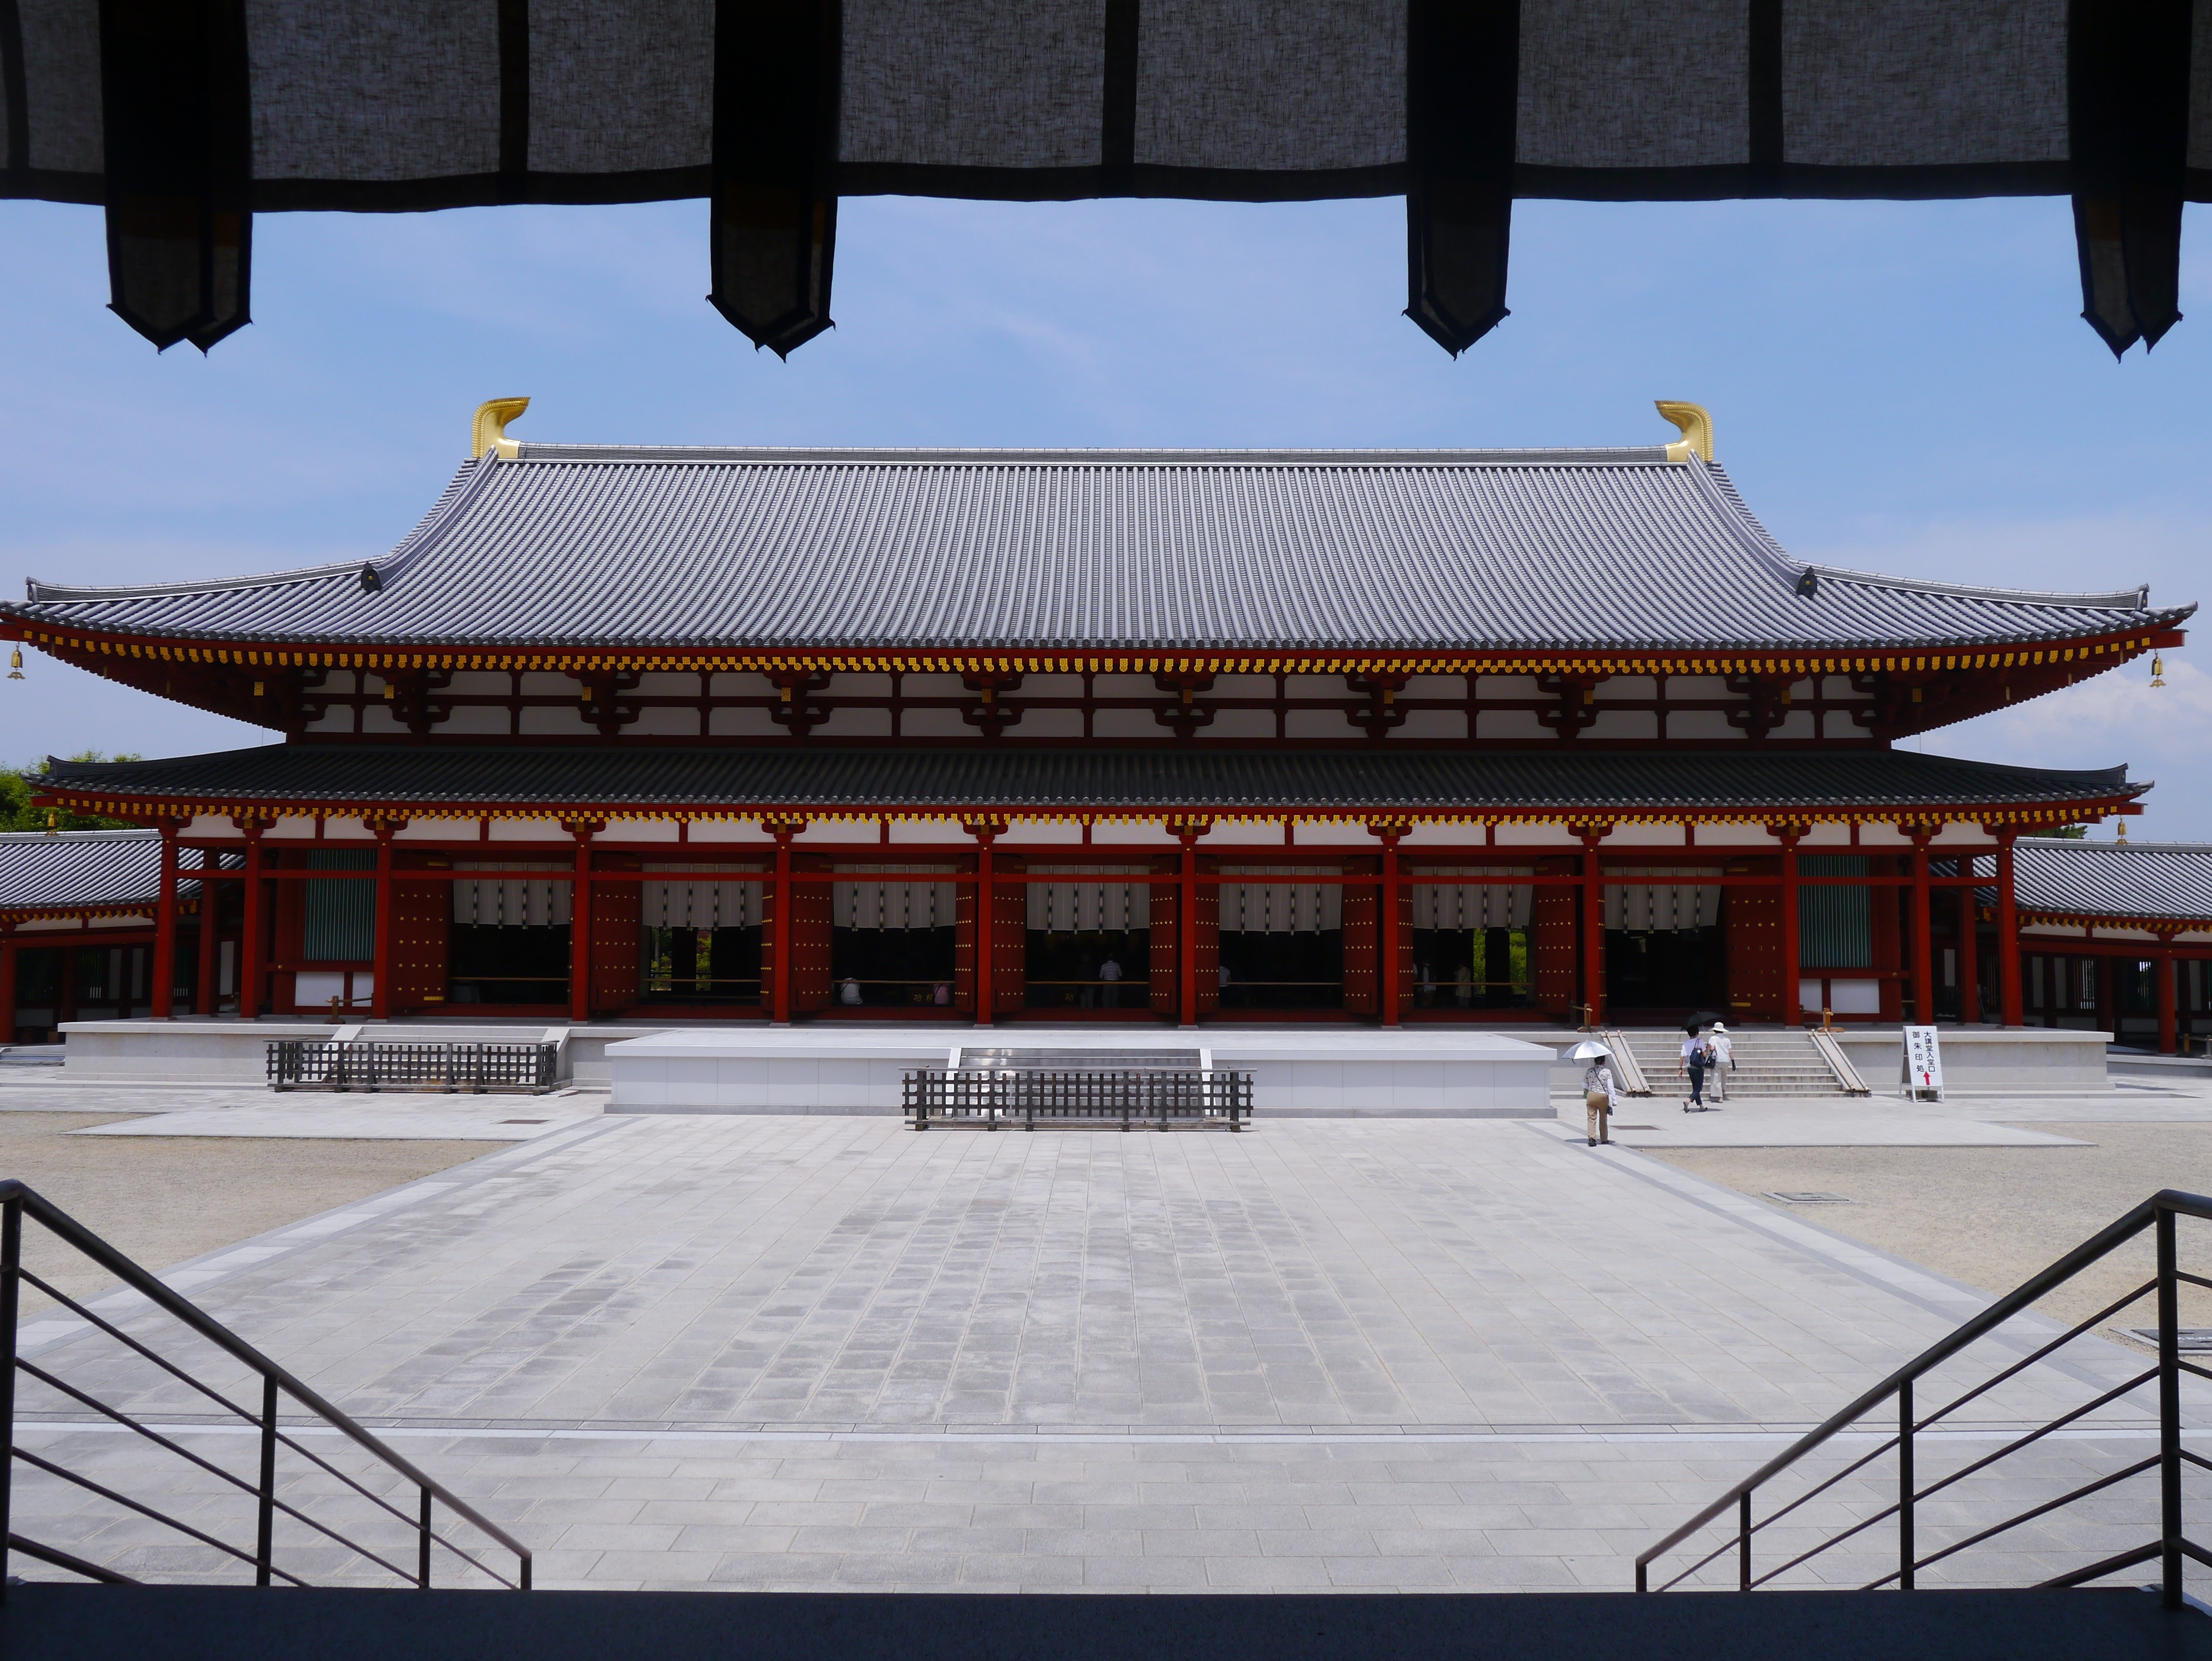
architecture, structure, white, building, palace, red, plaza, facade, japan, place of worship, gold, temple, shrine, nara, chinese architecture, yakushiji, large auditorium, largest class, bamboo blind, shinto shrine